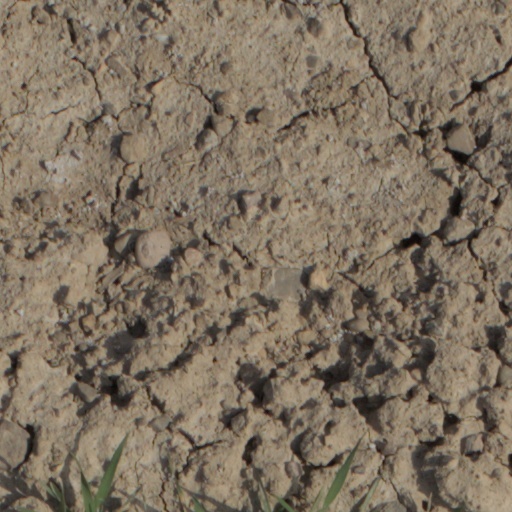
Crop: wheat